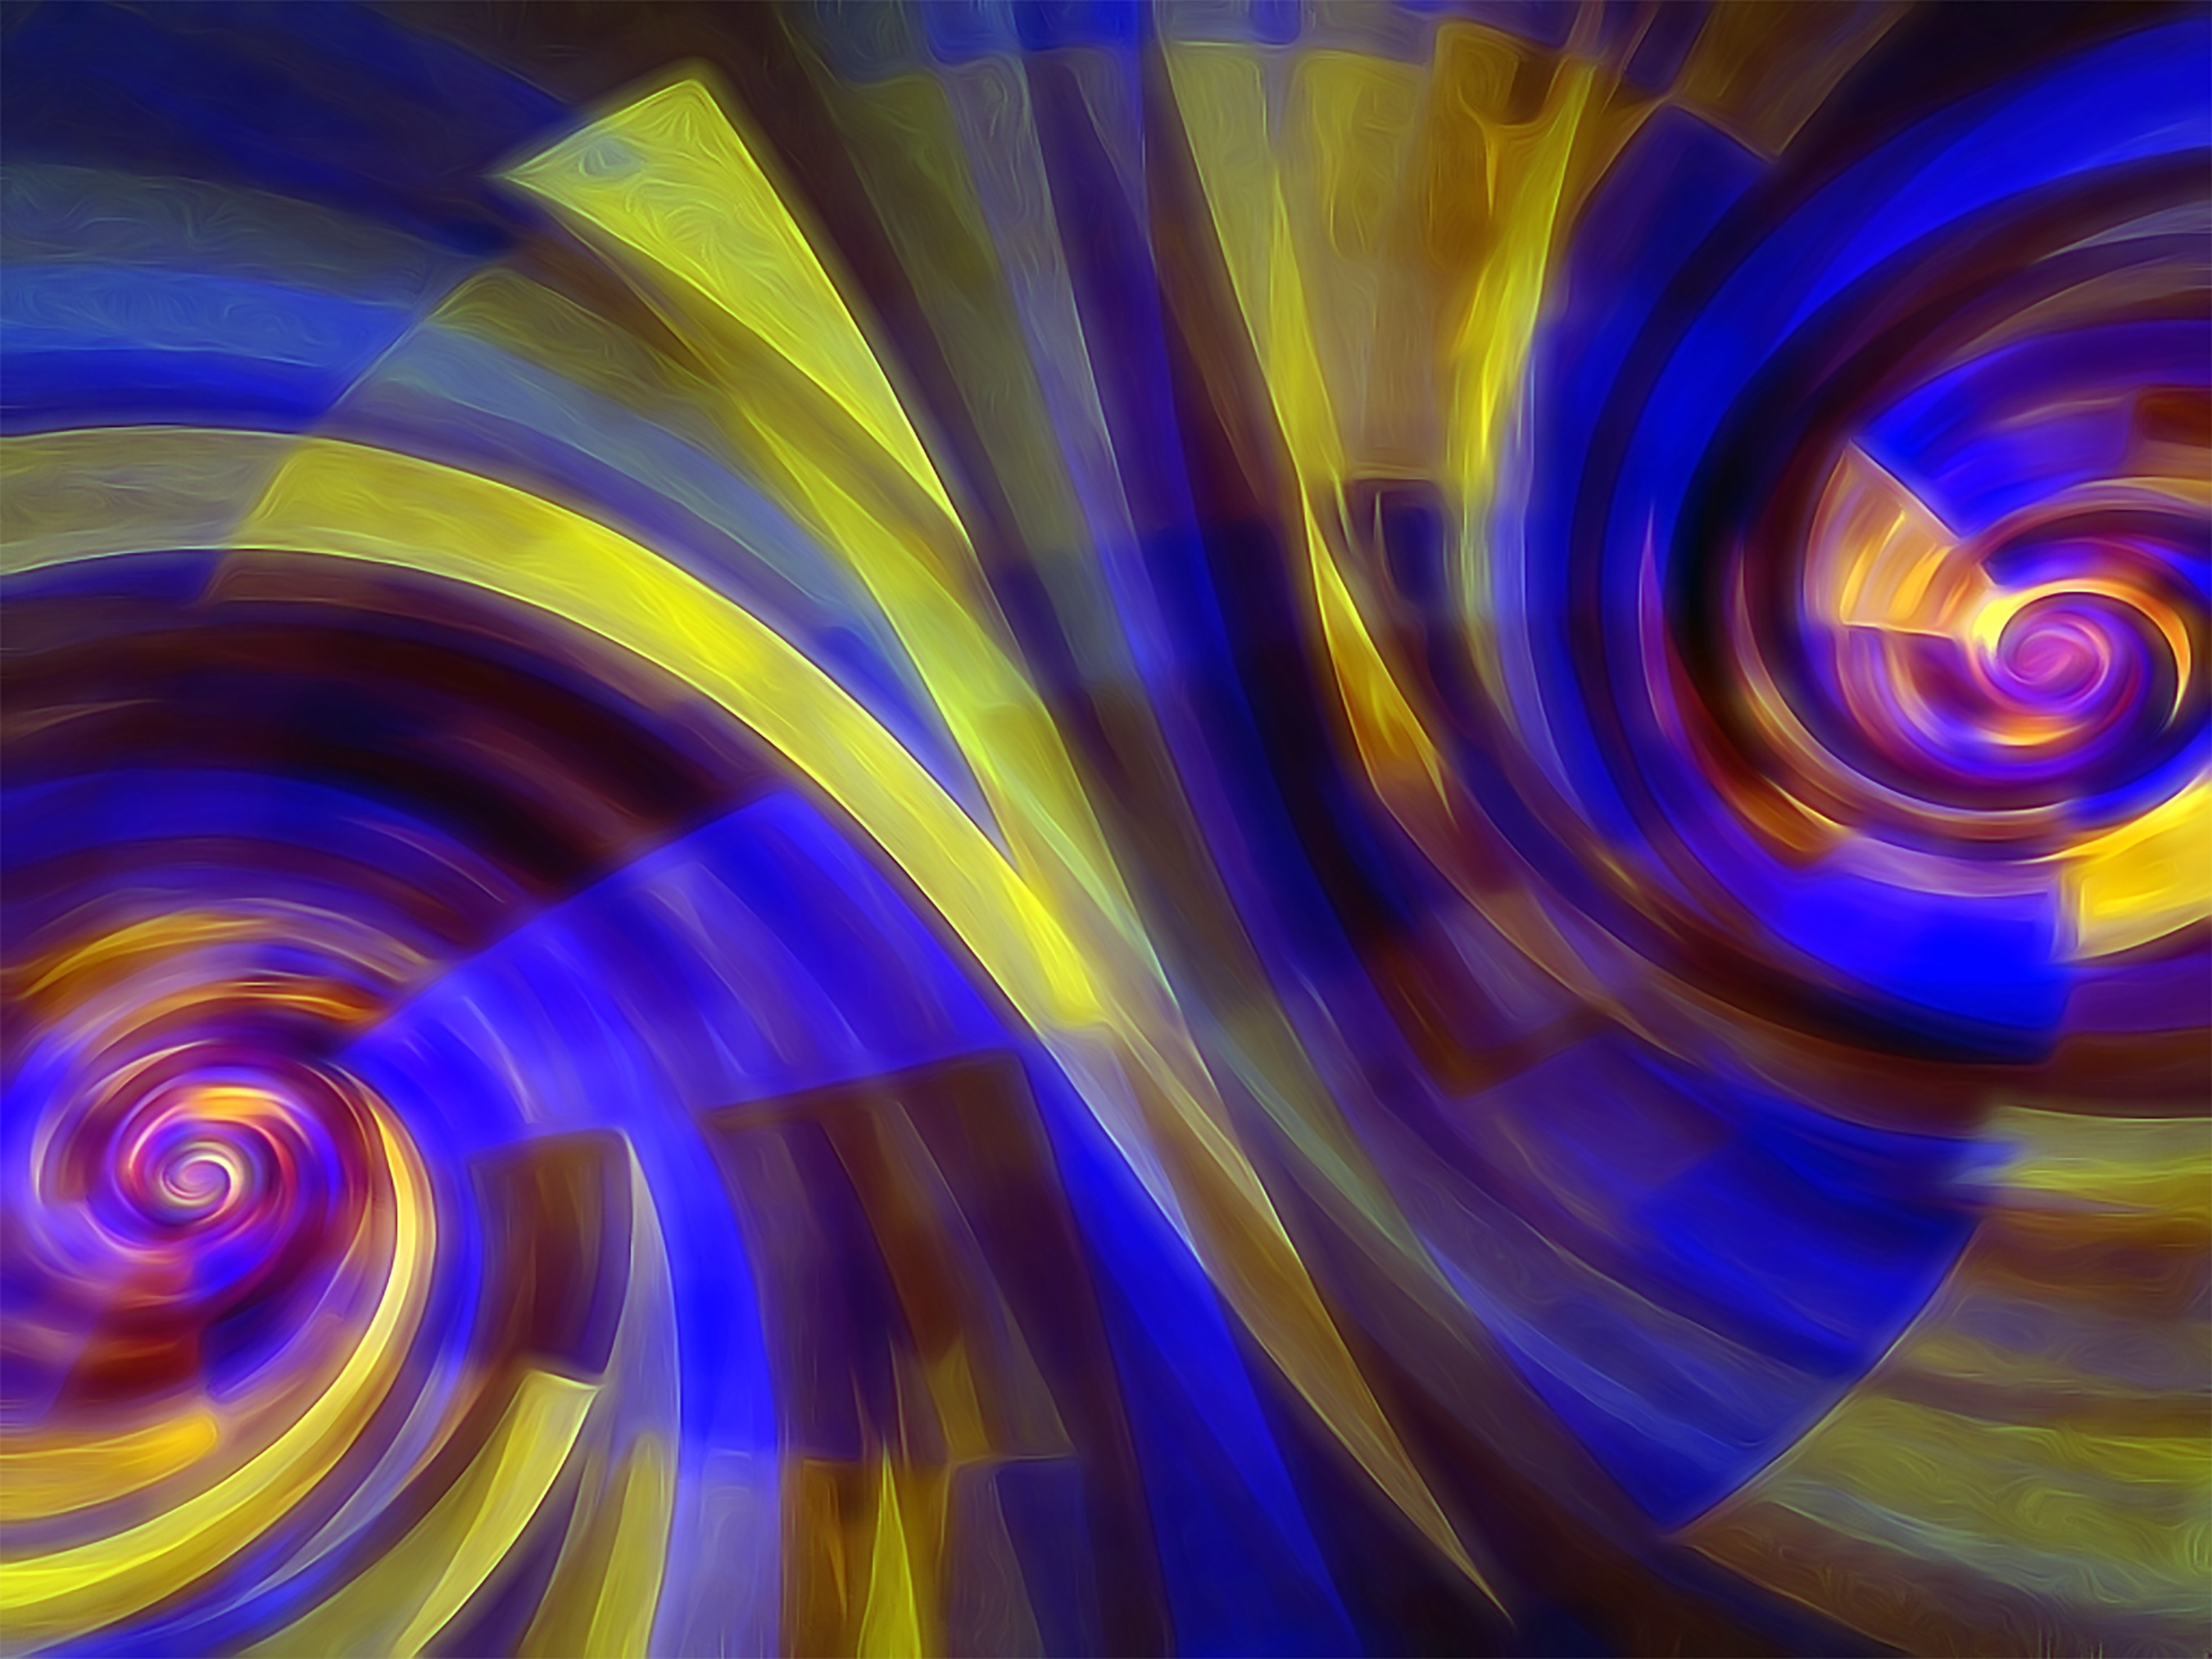
light, sunlight, spiral, wave, line, reflection, color, blue, yellow, circle, energy, art, background, design, symmetry, digital, soft, swirls, shape, fractal, macro photography, vortex, soft background, computer wallpaper, compact disc, psychedelic art, fractal art